Thomas P. Hudson

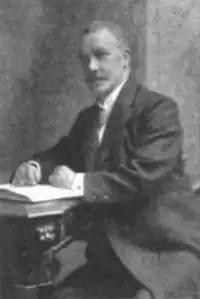
In "The Sketch", 27 July 1898

The partnership then broke up, Braham and Watson forming a variety company with many of the original Rickards' troupers, and Hudson returning to Australia in 1879 with his "Hudson Surprise party". This troupe included violinist Vena De Gay and her pianist sister Florence De Gay, singers Ada Maven (real name Amelia Salter, sister of Frank Herbert and the lady baritone, Milly Herbert), "treble-voiced" Amy Rowe (married name Rebecca Richardson) and Milly Norton, and vocalist comedians Edmund Glover and Charles Wallace.